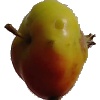
Label: Apple Red Yellow 2